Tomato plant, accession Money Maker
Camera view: tilt-top (135 deg); turntable rotation: 90 degrees
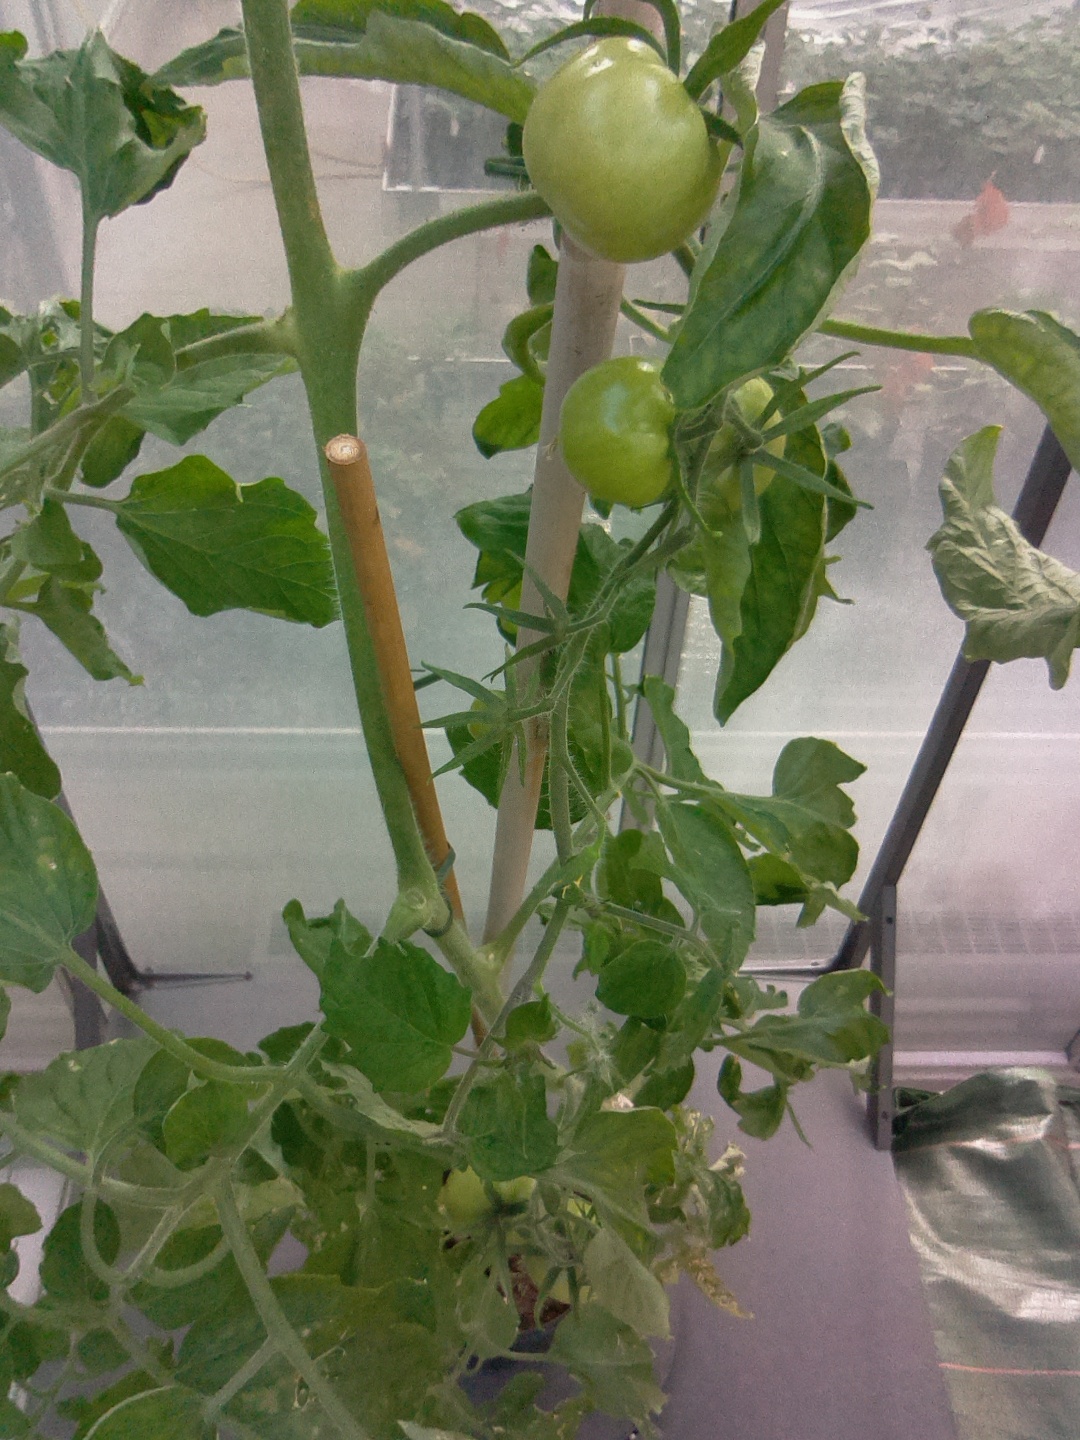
BBCH growth stage 73: 30%-40% of final fruit size